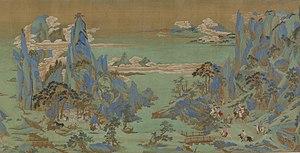
Cette page concerne l'année 756 du calendrier julien.